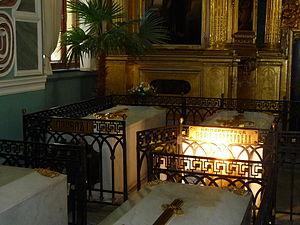
Paul Iᵉʳ de Russie à Saint-Pétersbourg, est empereur de Russie de 1796 à sa mort, duc de Holstein-Gottorp de 1762 à 1773 (Paul de Holstein-Gottorp). Il a exercé également les fonctions de facto de grand maître de l'ordre de Saint-Jean de Jérusalem entre 1798 et 1801.
Sophie-Dorothée de Wurtemberg-Montbéliard, née le 25 octobre 1759 à Stettin et morte le 5 novembre 1828 à Pavlovsk, est une princesse prussienne devenue grande-duchesse puis impératrice de Russie sous le nom de Marie Féodorovna en épousant le futur tsar Paul Iᵉʳ et en se convertissant à l'orthodoxie.
La cathédrale Pierre-et-Paul est une cathédrale orthodoxe située dans la forteresse Pierre-et-Paul à Saint-Pétersbourg en Russie. Elle fut construite pour devenir la nécropole de la famille impériale russe des Romanov.